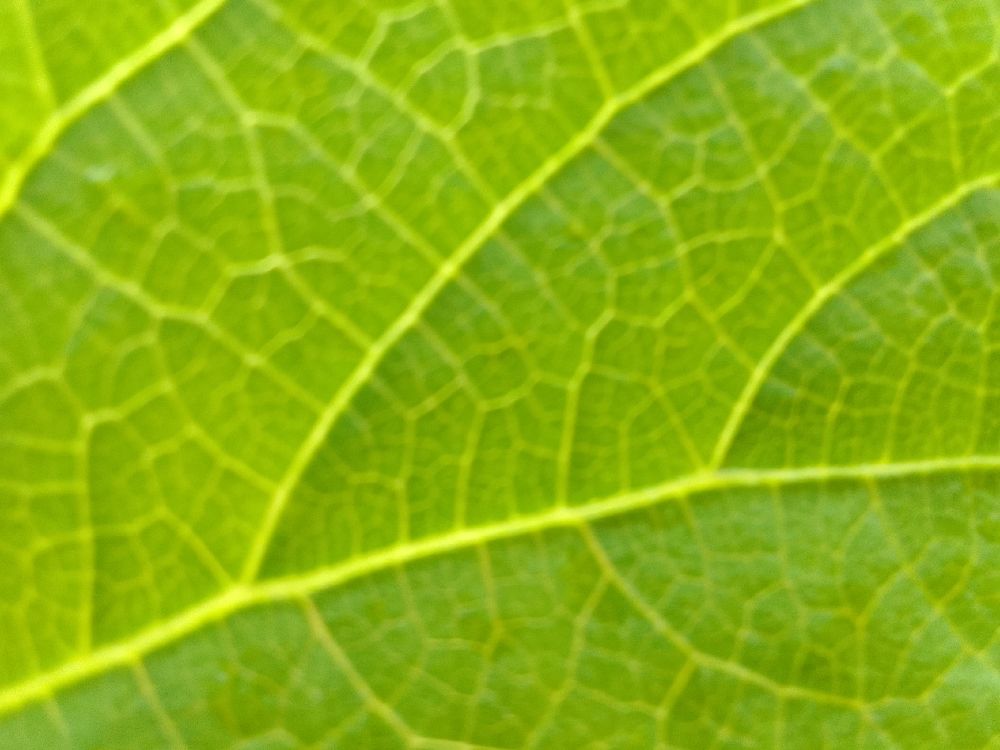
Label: healthy